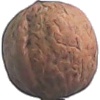
Label: Walnut 1